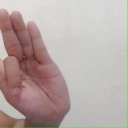
अक्षर: फ